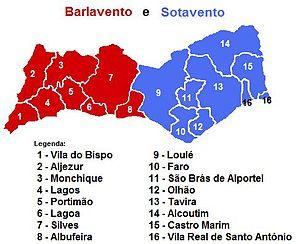
L'Algarve est une région administrative située au sud du Portugal continental. La ville de Faro en est la capitale administrative ; ses habitants sont appelés Algarviens. Il s'agit d'une des régions touristiques estivales les plus importantes du Portugal et d'Europe, grâce à ses plages et son patrimoine historique.